Anastasios Lagos

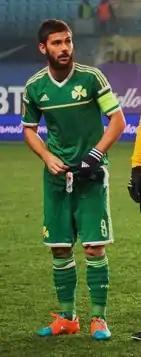
Lagos with Panathinaikos in 2014

Anastasios "Tasos" Lagos (born 12 April 1992) is a Greek professional footballer who plays as a midfielder for Gamma Ethniki club Kavala.